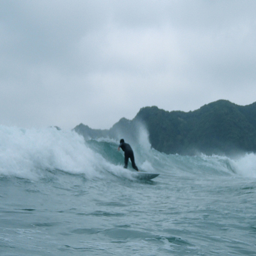
a man riding a wave on top of a surfboard.
a surfer in a wet suit surfing on a white board
A surfer is riding his surfboard down a wave.
A man on a surf board rides a rough wave.
a person standing on a surf board while in a body of water